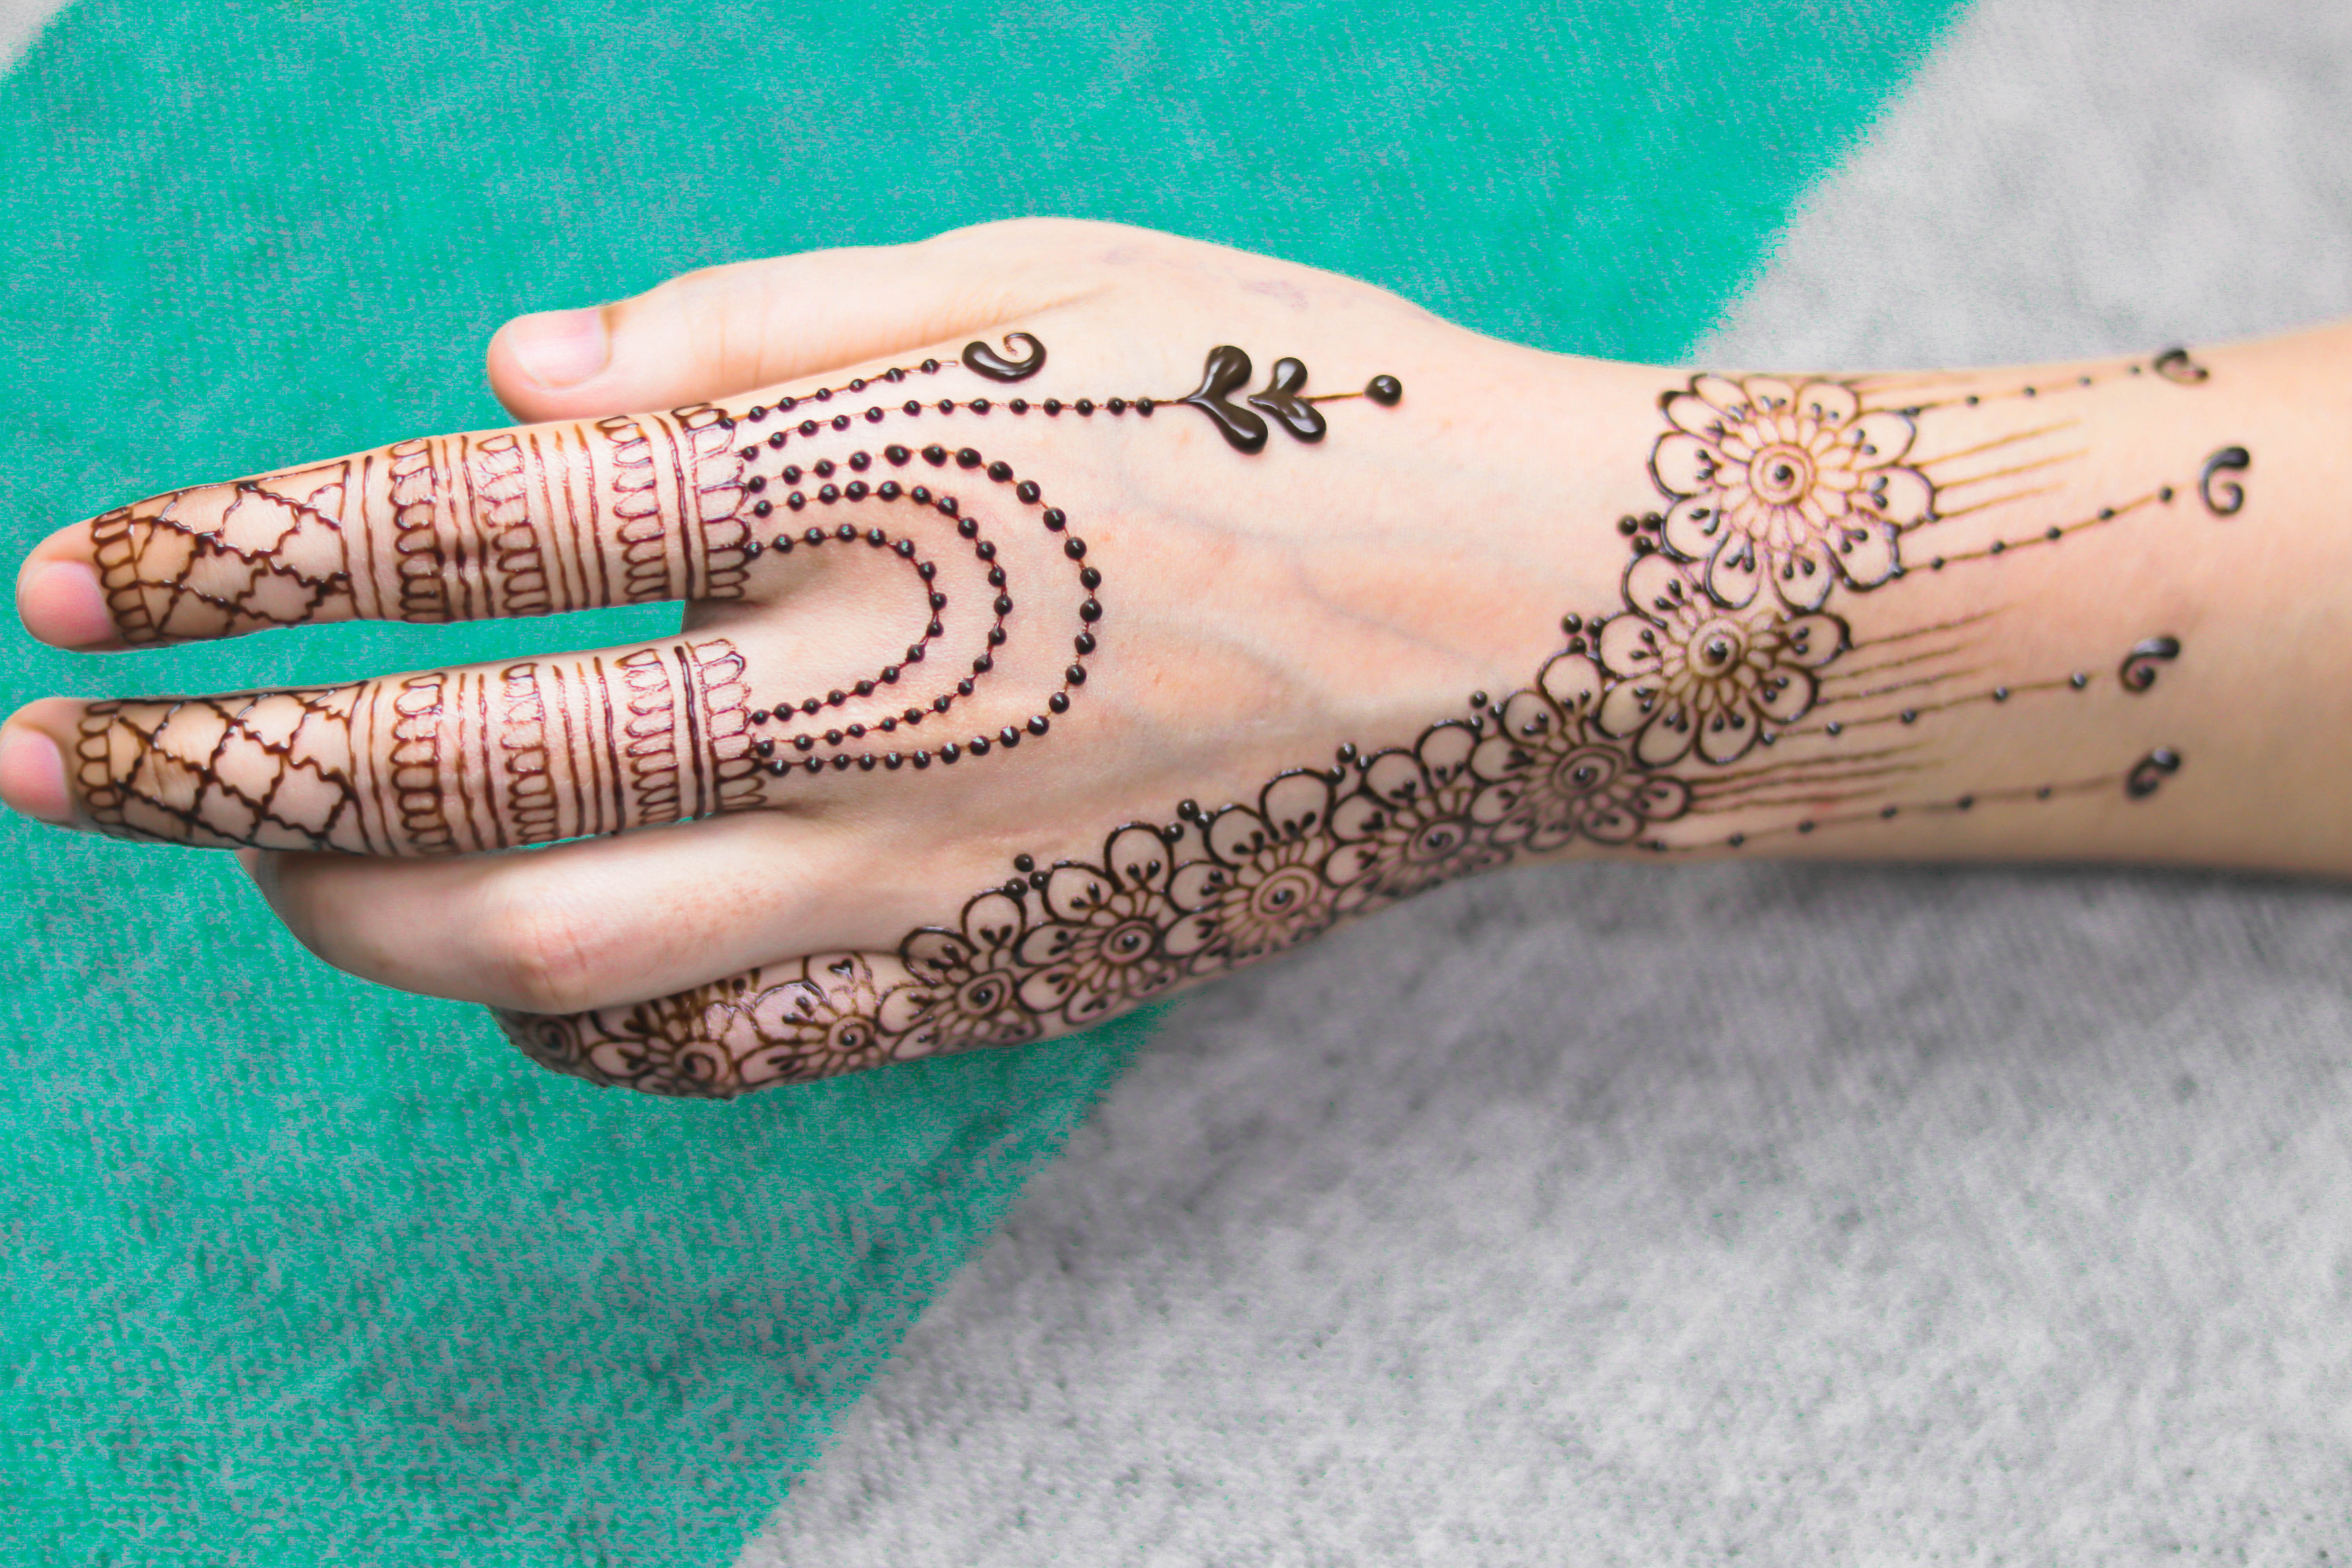
art, asian, background, beautiful, bridal, bride, brown, celebration, color, culture, decorative, design, ethnic, fashion, floral, girl, henna, henna drawing, henna hand, india, indian, makeup, marriage, mehandi hand, mehendi, mehndi, mehndi hand, mehndi hands, mehndi pattern, pattern, people, skin, style, tattoo, traditional, wedding, woman, nail, wrist, finger, hand, joint, arm, artwork, thumb, temporary tattoo, flesh